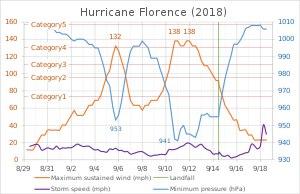
Florence est le sixième cyclone tropical nommé de la saison cyclonique 2018 dans l'océan Atlantique nord, le troisième ouragan et le premier ouragan majeur. Il s'était formé le 31 août à partir d'une onde tropicale quittant la côte africaine et s'intensifia rapidement pour atteindre la catégorie 4 le 5 septembre en plein milieu de l'océan Atlantique tropical. Il rencontra alors des conditions défavorables et retourna au seuil de tempête tropicale le lendemain. Dérivant ensuite lentement vers l'Amérique du nord, il rencontra à nouveau des conditions favorables et redevint un ouragan majeur avant d'atteindre la côte.